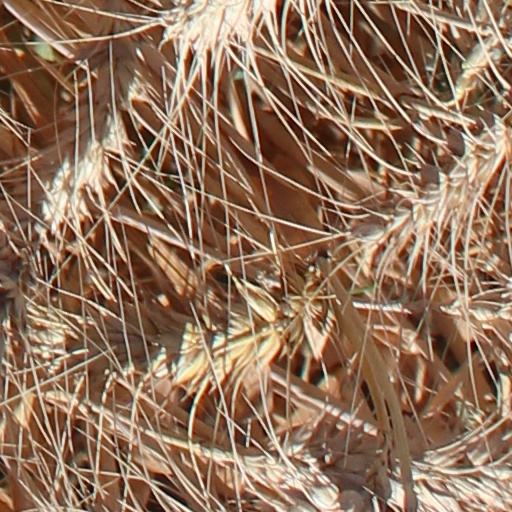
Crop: wheat